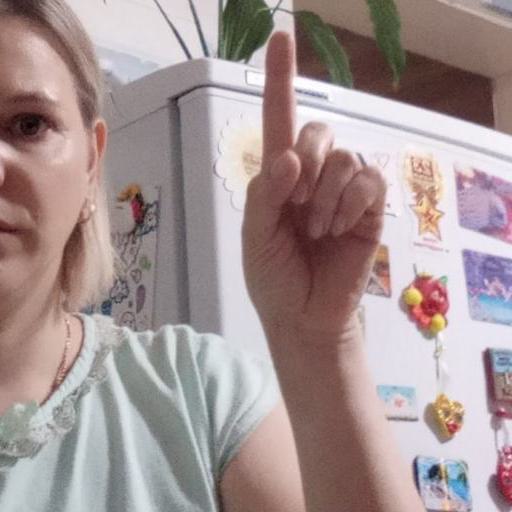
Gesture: one